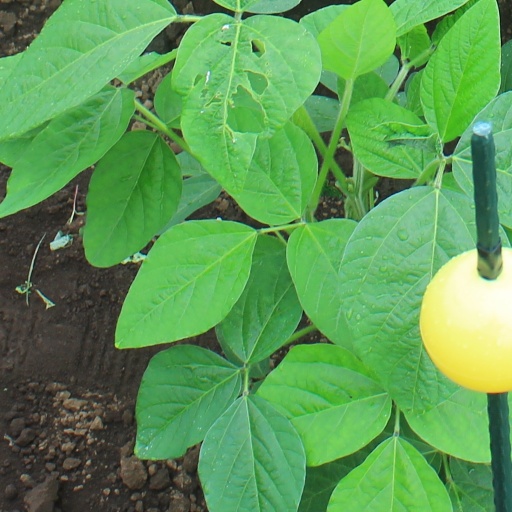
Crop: soybean